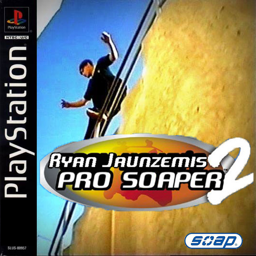
this has got to be the best video game